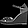
Label: Sandal